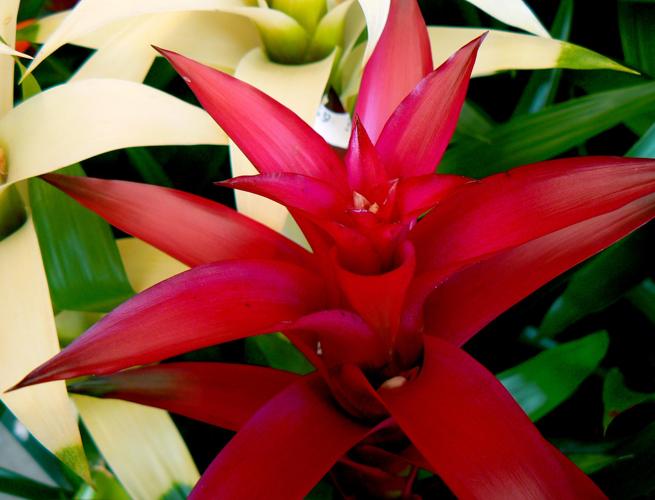
Label: bromelia